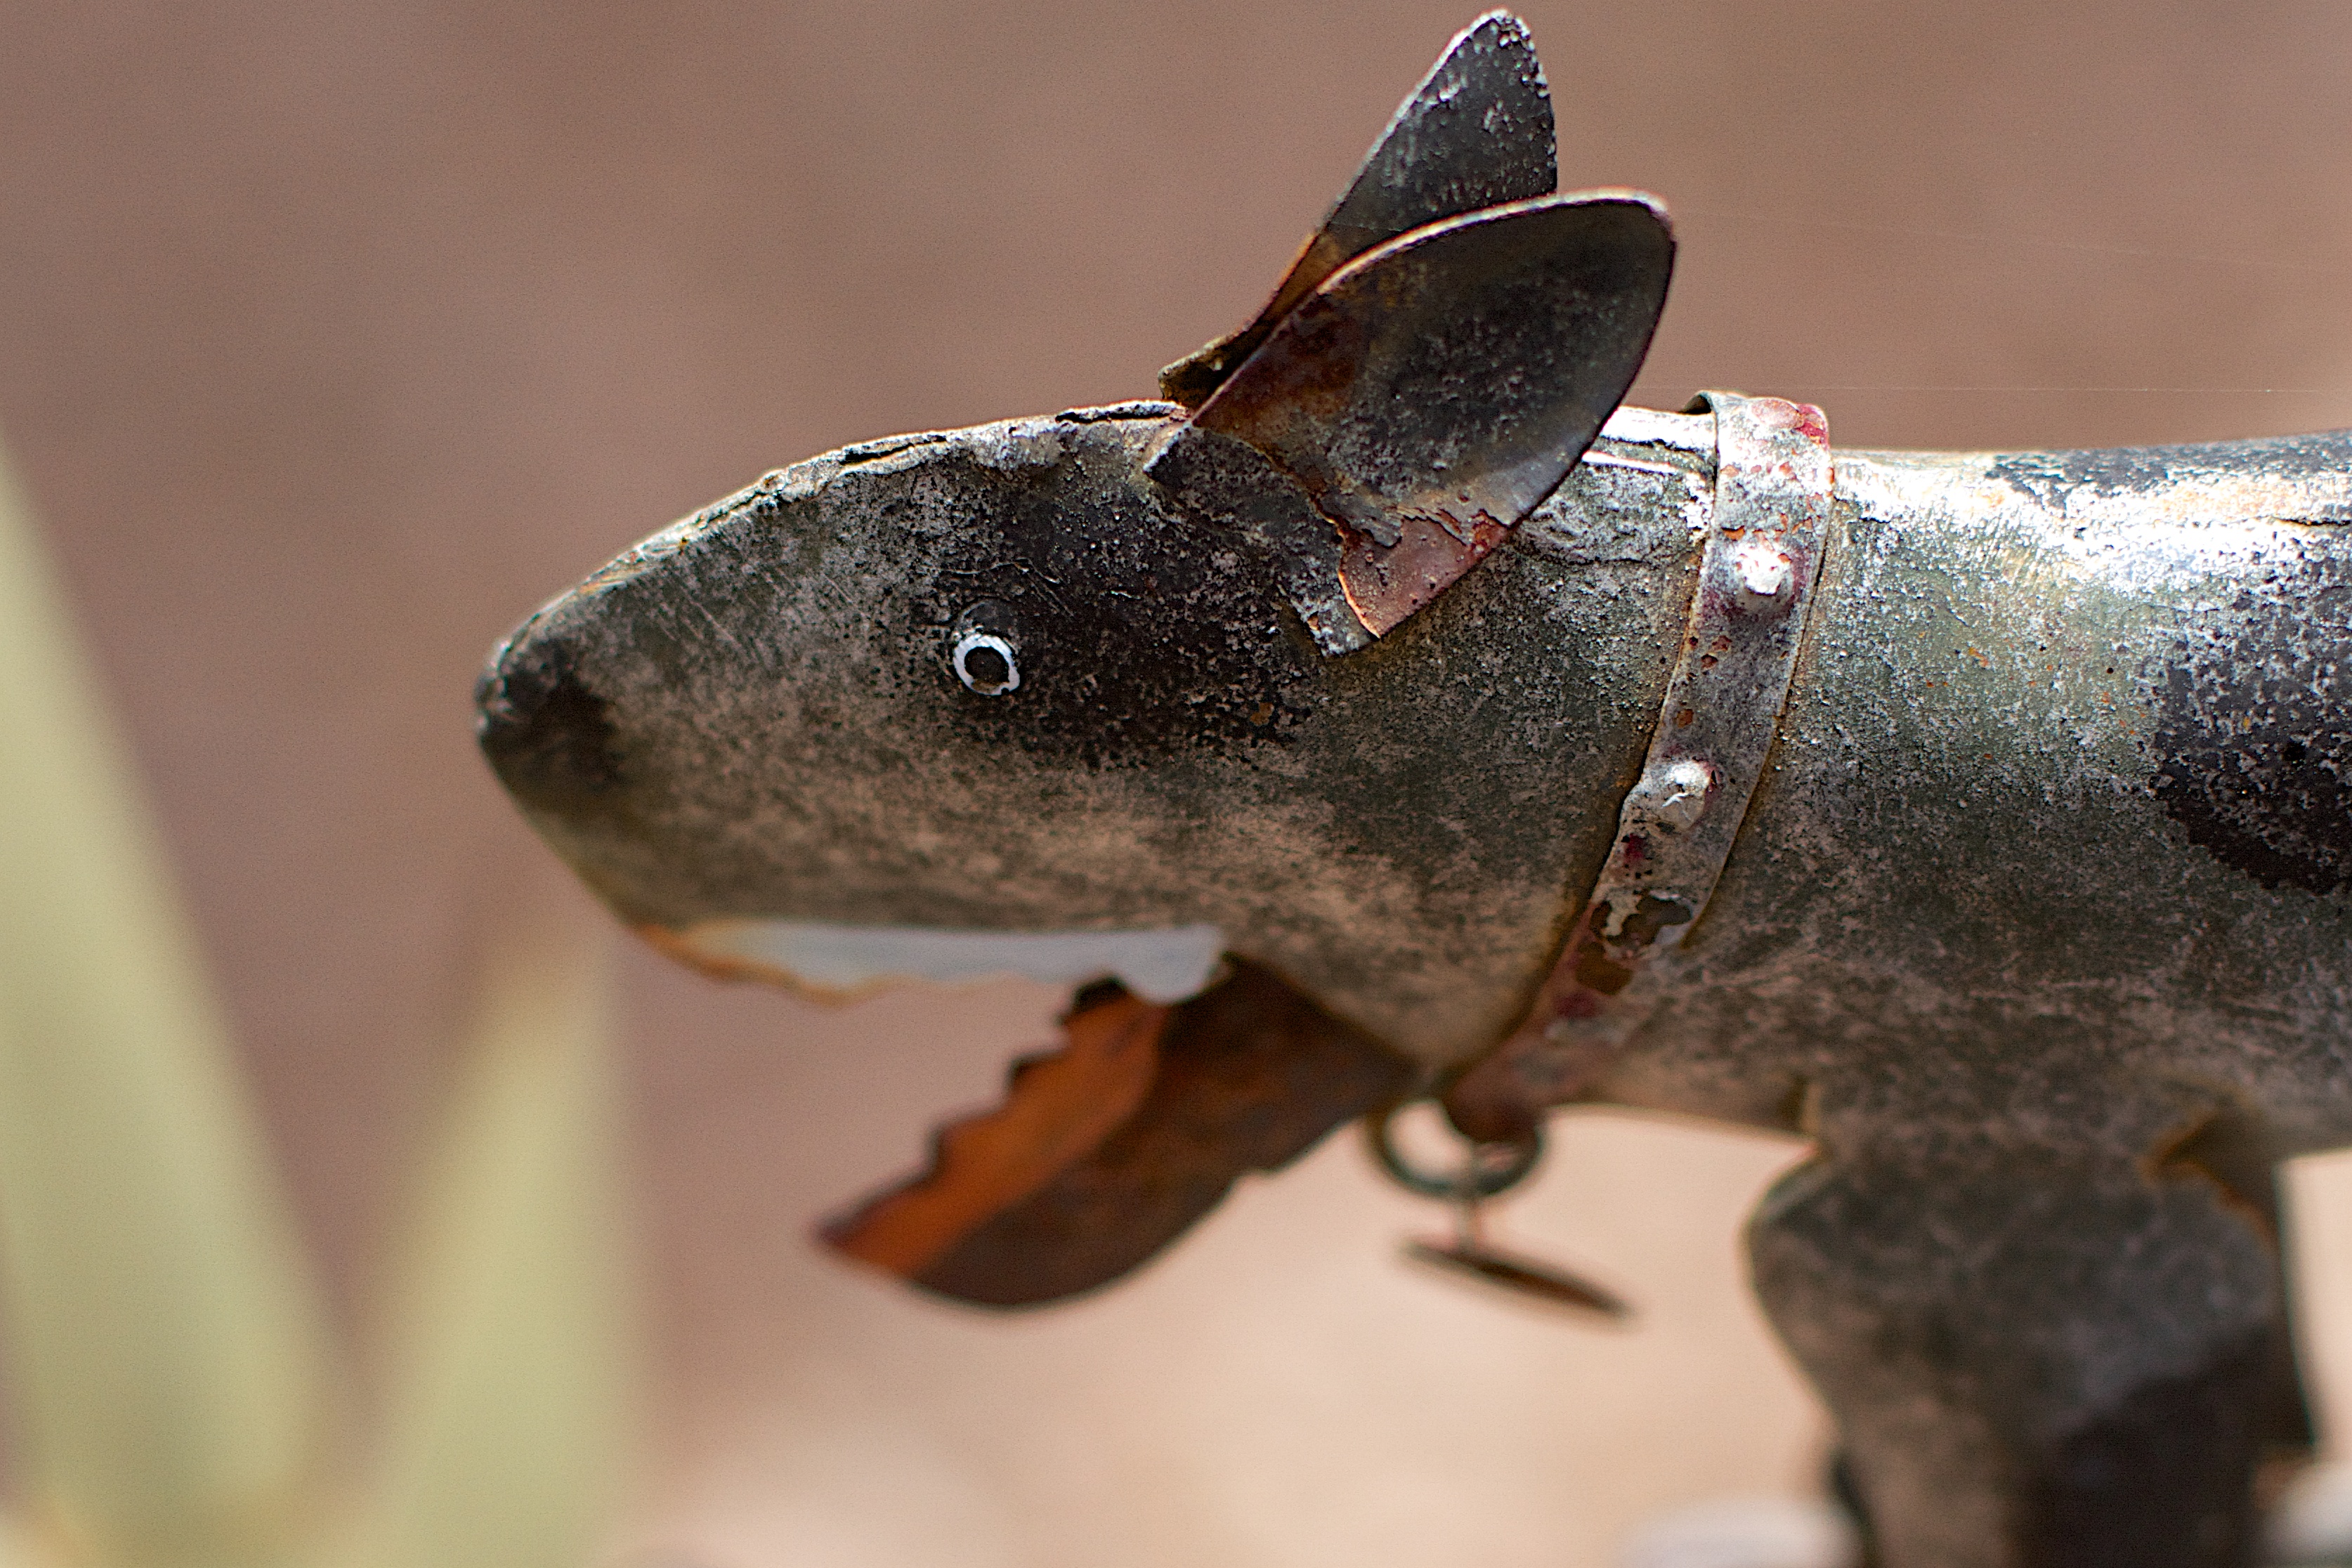
wildlife, mammal, fauna, spike, close up, vertebrate, terrier, macro photography